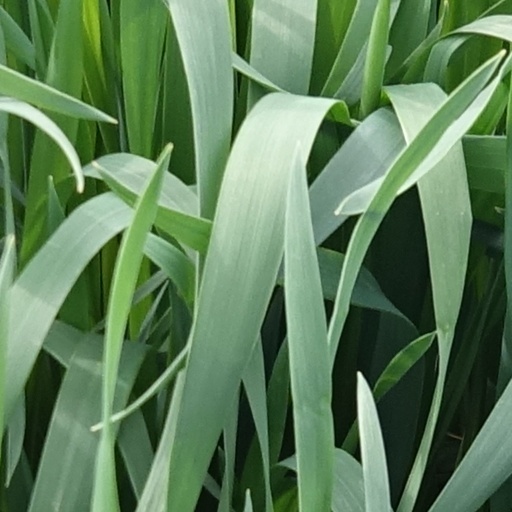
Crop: wheat